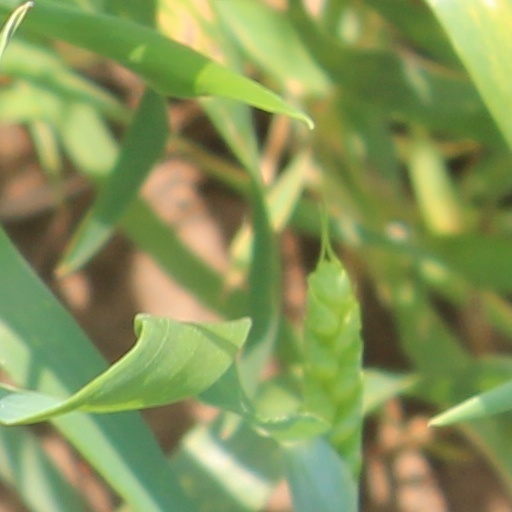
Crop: wheat